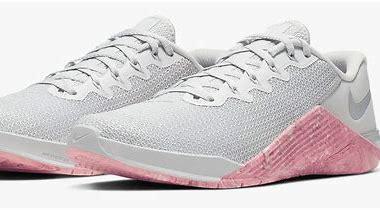
Brand: Nike
Model: Free Metcon 5